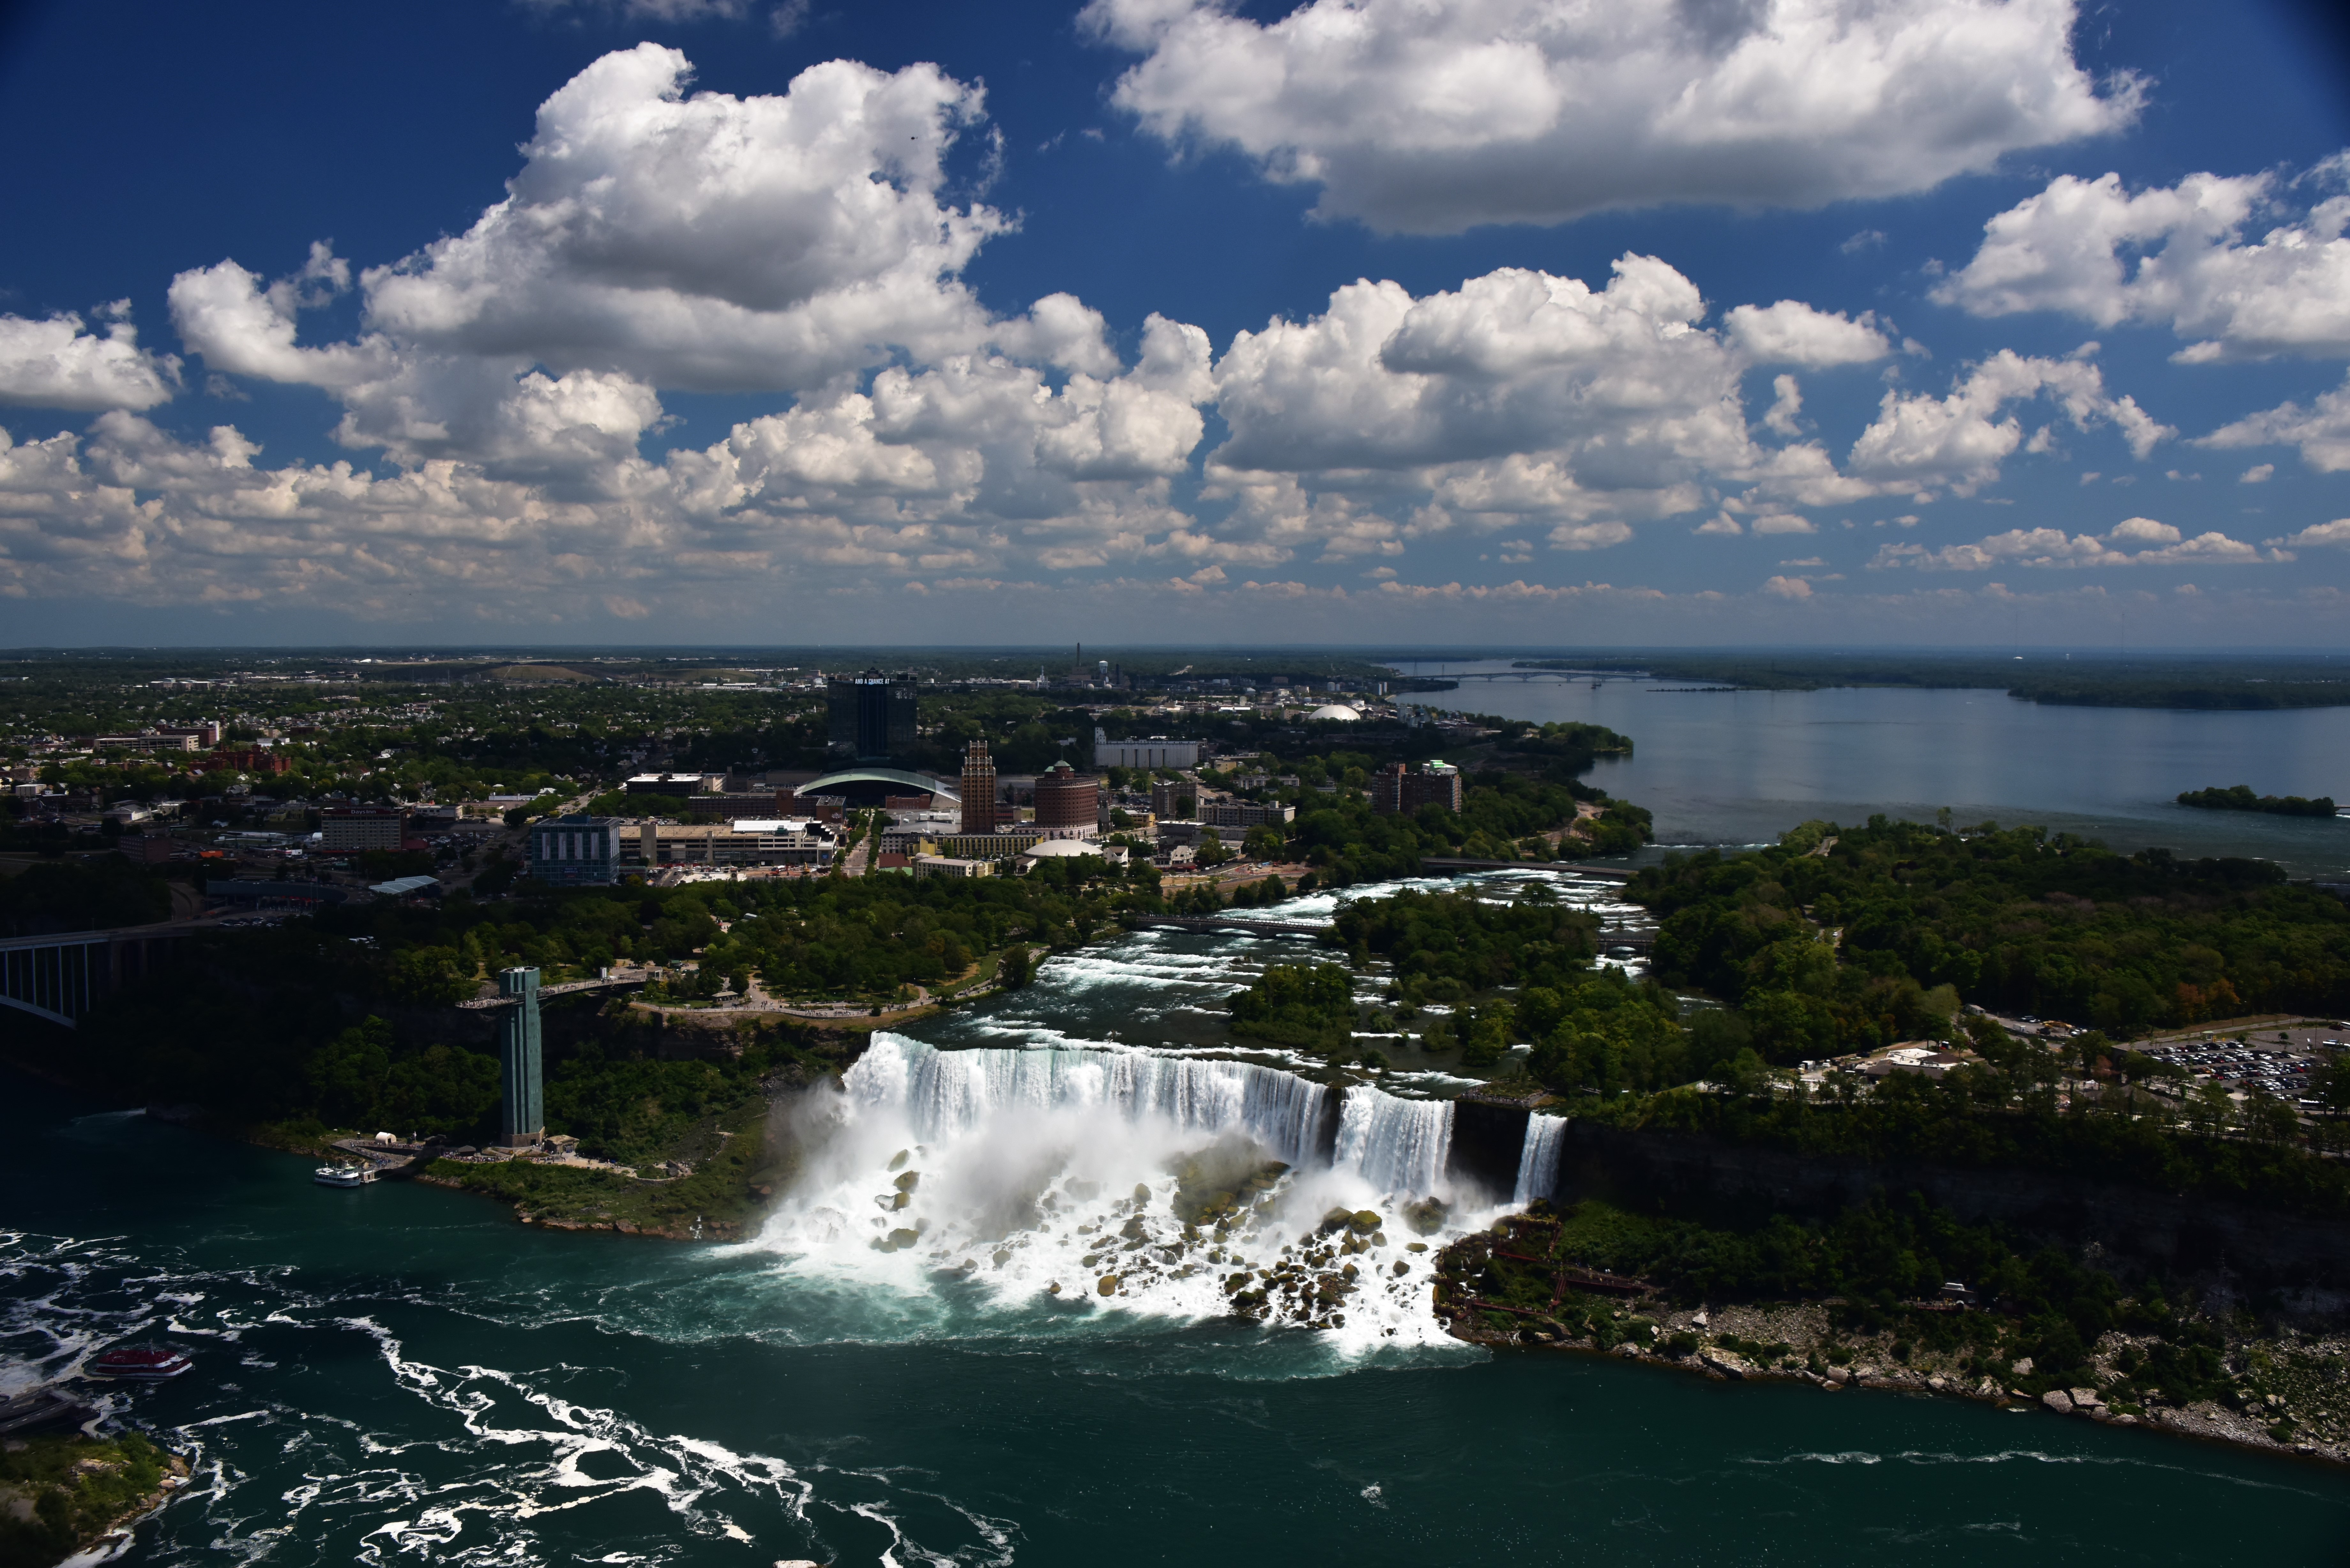
sea, coast, water, cloud, river, panorama, bay, body of water, clouds, falls, niagara falls, aerial photography, american beauty